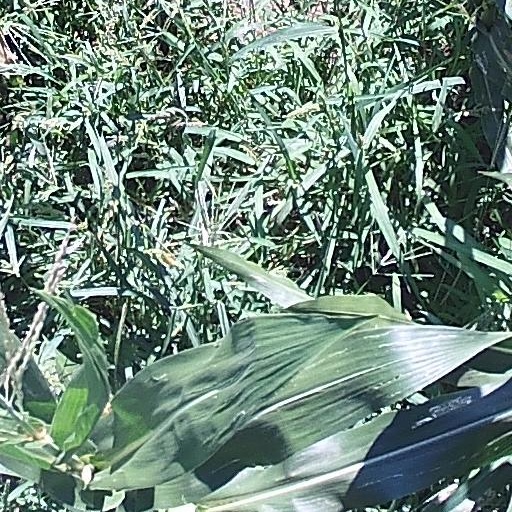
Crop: maize; corn